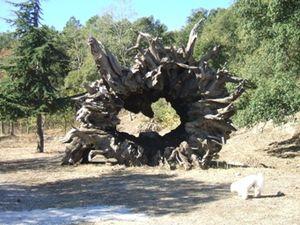
Tronc de châtaignier millénaire détruit par un incendie. Il est tellement grand que l'on tient dedans.
Collobrières est une commune française située dans le département du Var, en région Provence-Alpes-Côte d'Azur.